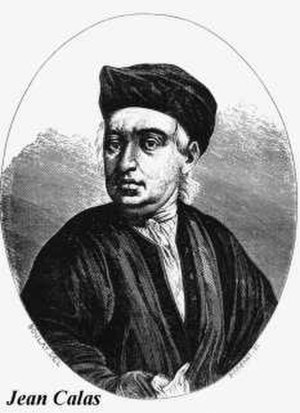
Jean Calas
Jean Calas
Jean Calas var en købmand fra Toulouse i Frankrig, som blev kendt for at have været offer for en subjektiv rettergang på grund af hans protestantisme. I Frankrig er han et symbol på kristen intolerance, sammen med Jean-François de la Barre og Pierre-Paul Sirven.